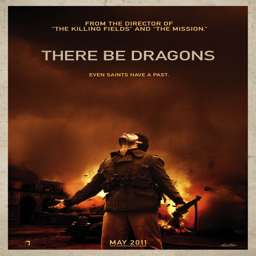
extra large movie poster image for biographical film